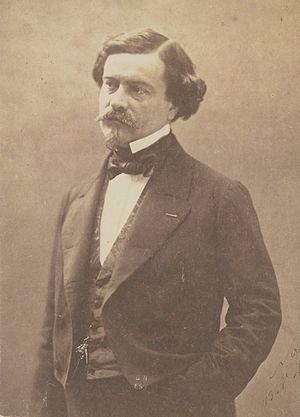
Francis Wey par Nadar
Francis Wey est un archiviste, écrivain et historien français.